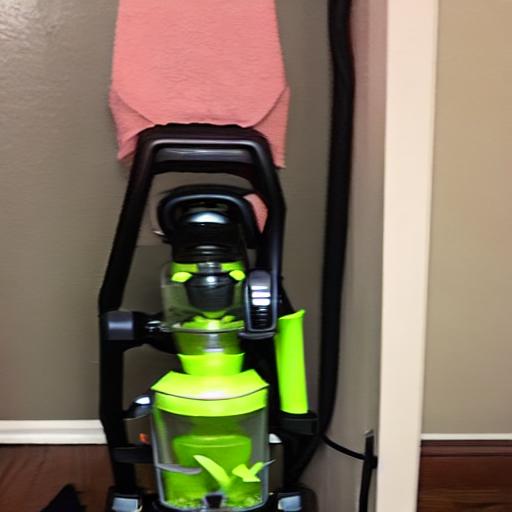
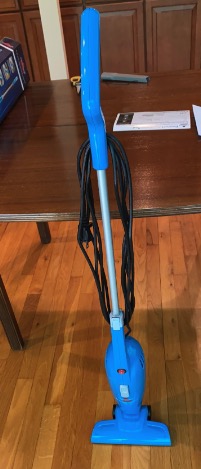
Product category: items_vacuum
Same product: no